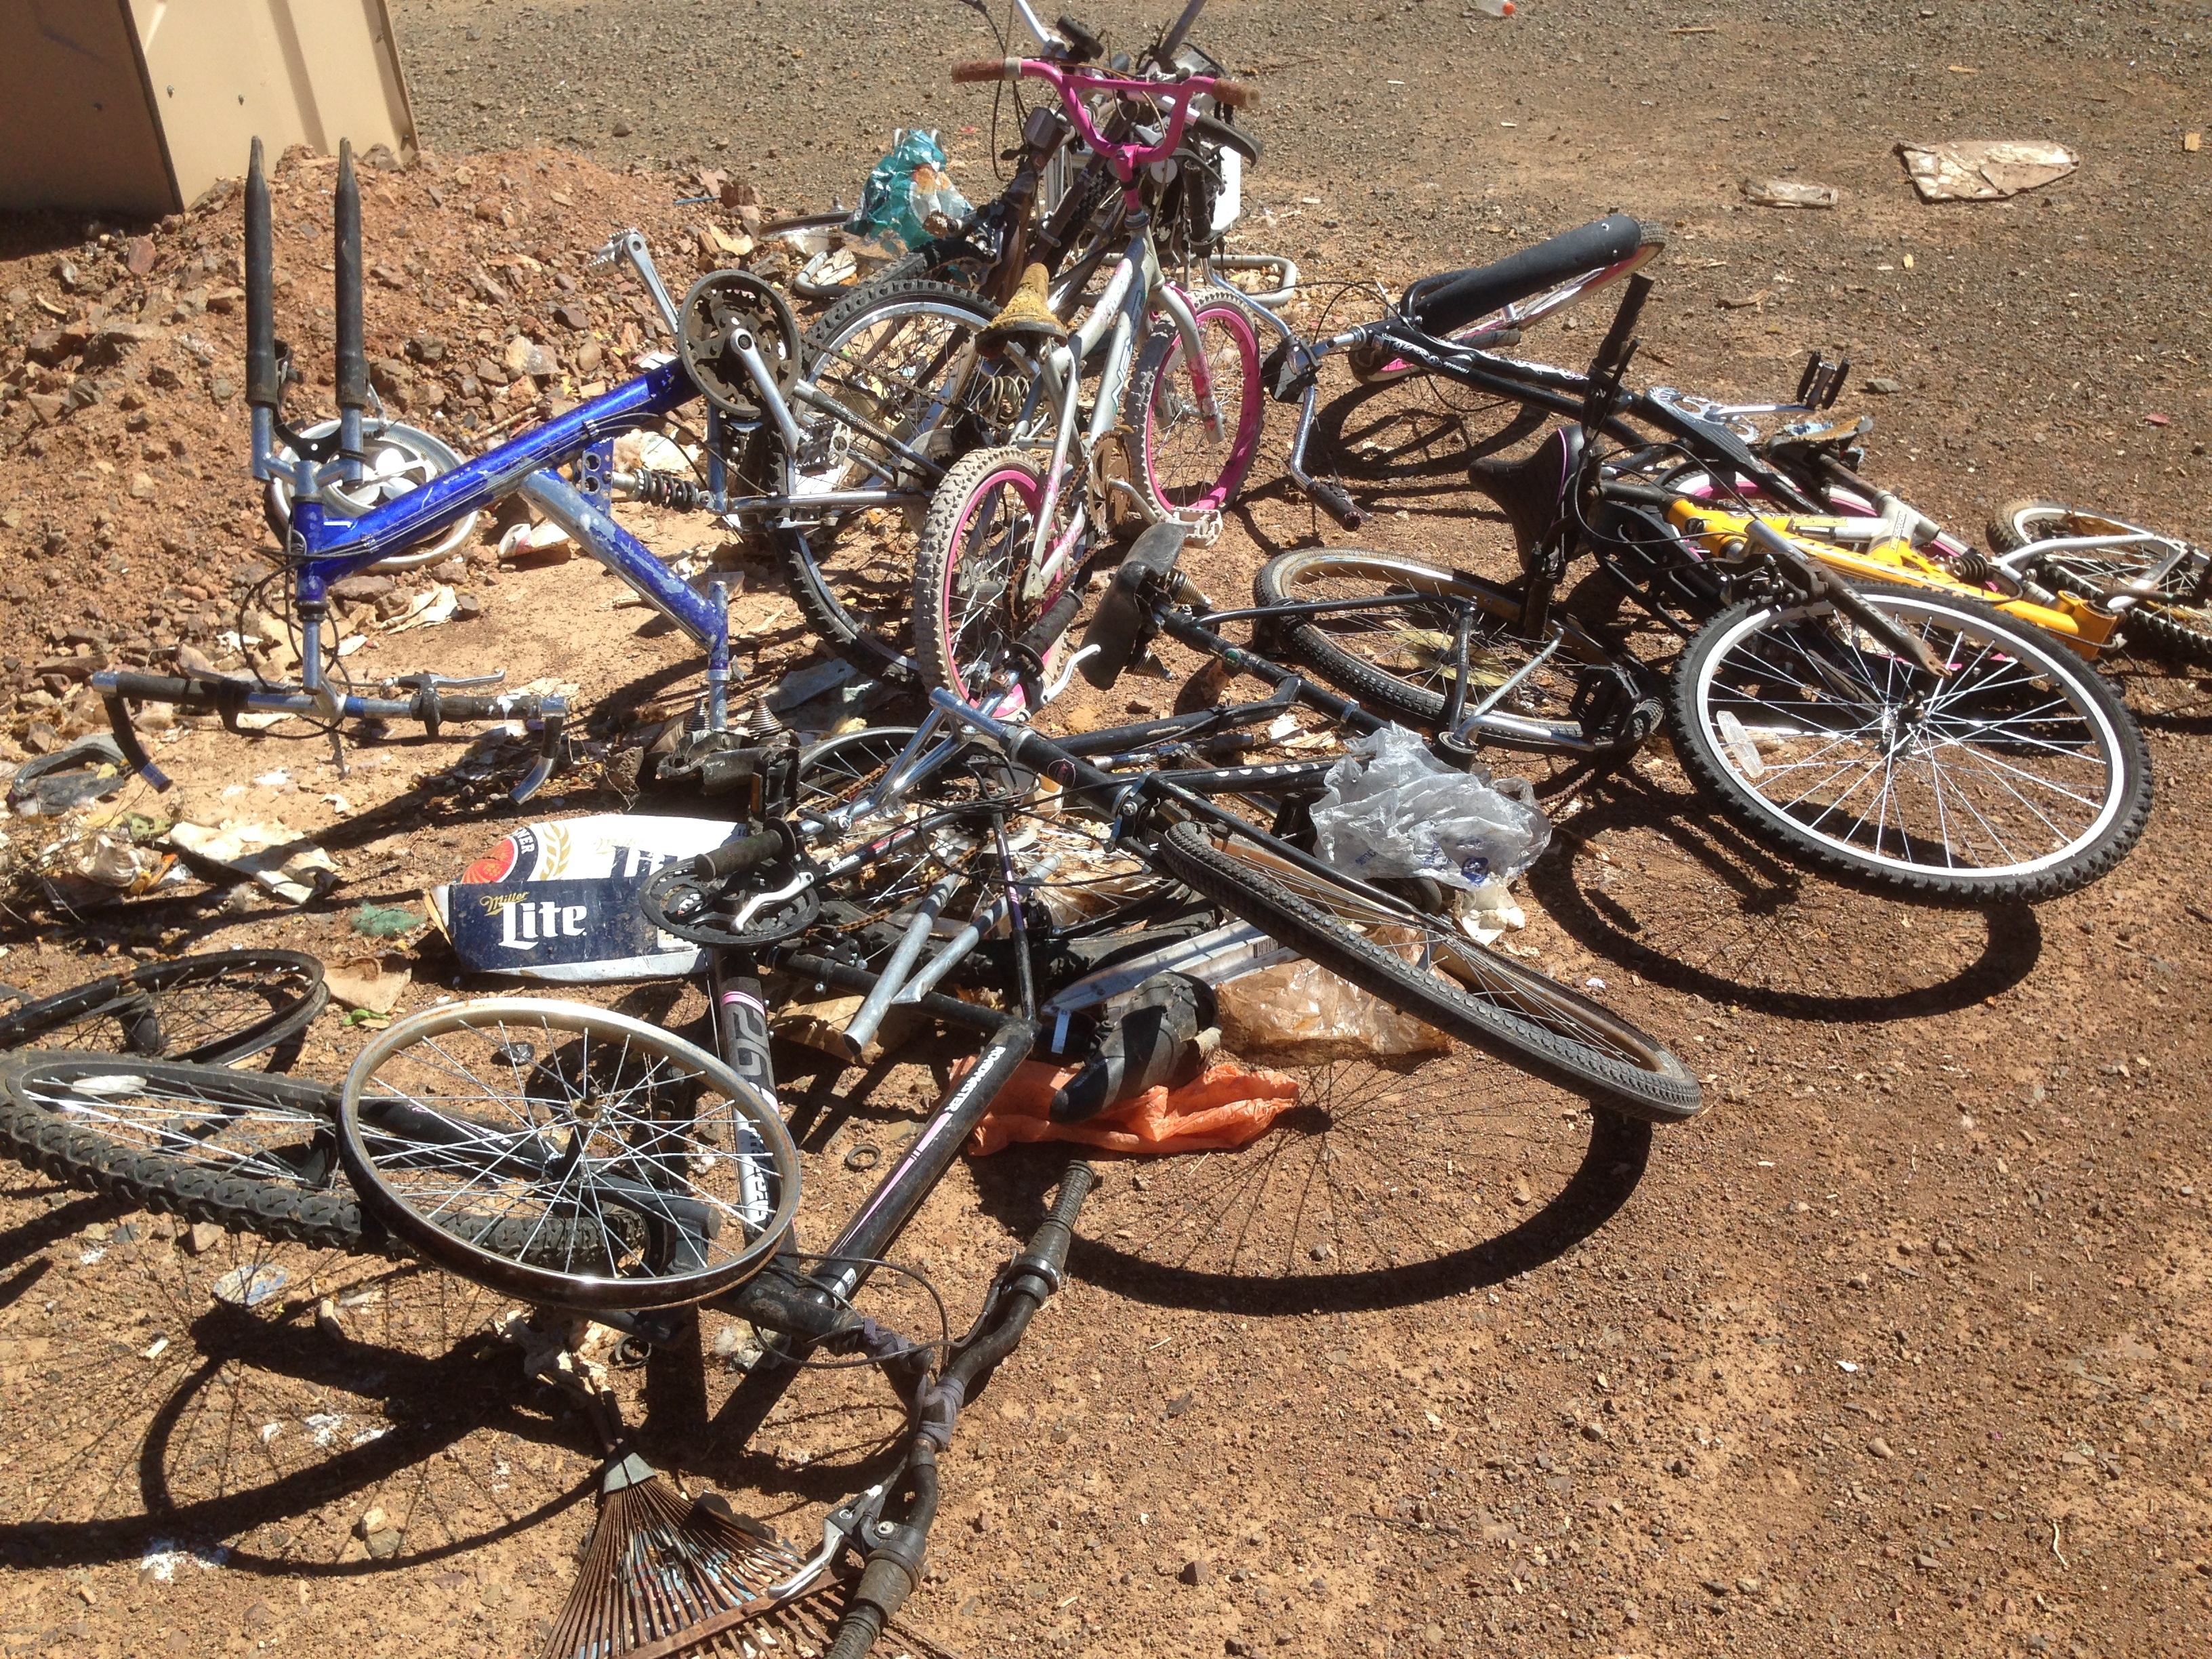
bicycle, vehicle, motorcycle, soil, sports equipment, mountain bike, sports, racing, cyclo cross bicycle, road bicycle, endurocross, racing bicycle